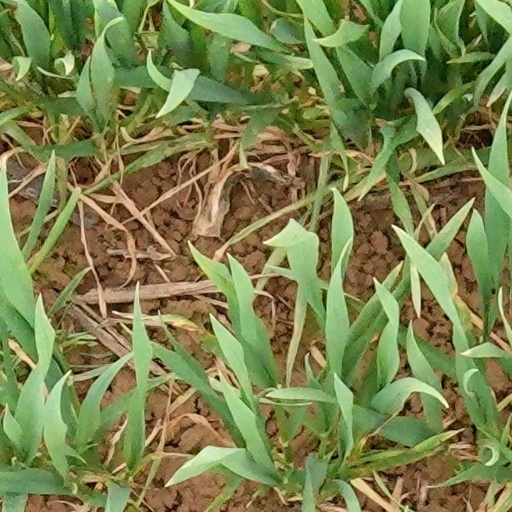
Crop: wheat